Annual vs. perennial plant evolution

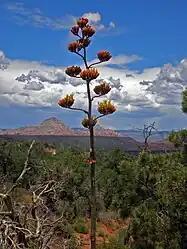
Century plant ("Agave deserti") inflorescence; a semelparous perennial.

The Polemoniaceae (phlox) family shows considerable flexibility in both life history and mating system, showing combinations of annual / selfing, annual / outcrossing, perennial / selfing, and perennial / outcrossing lineages. These switches indicate a more ecologically determined, rather than a phylogenetically fixed, change in habit.